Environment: real
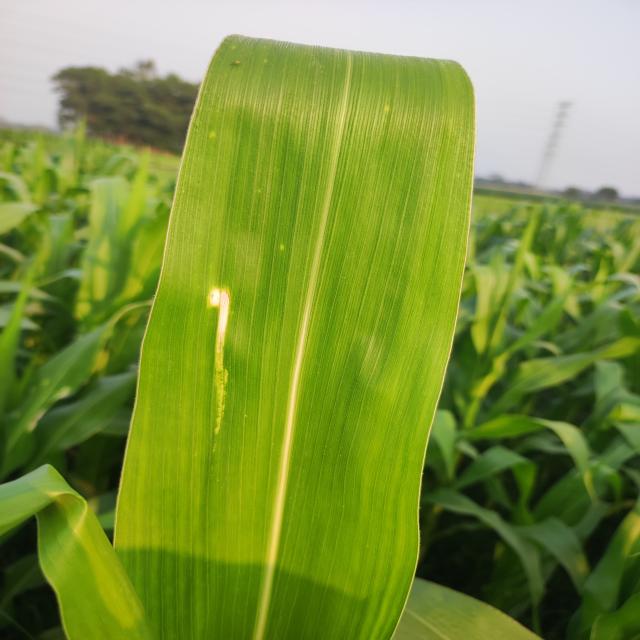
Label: northern_corn_leaf_blight